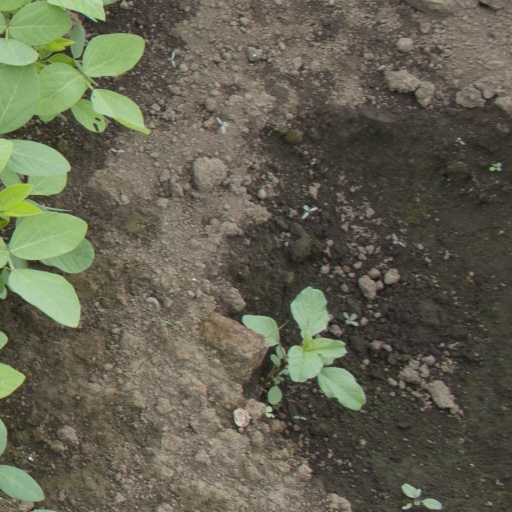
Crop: soybean